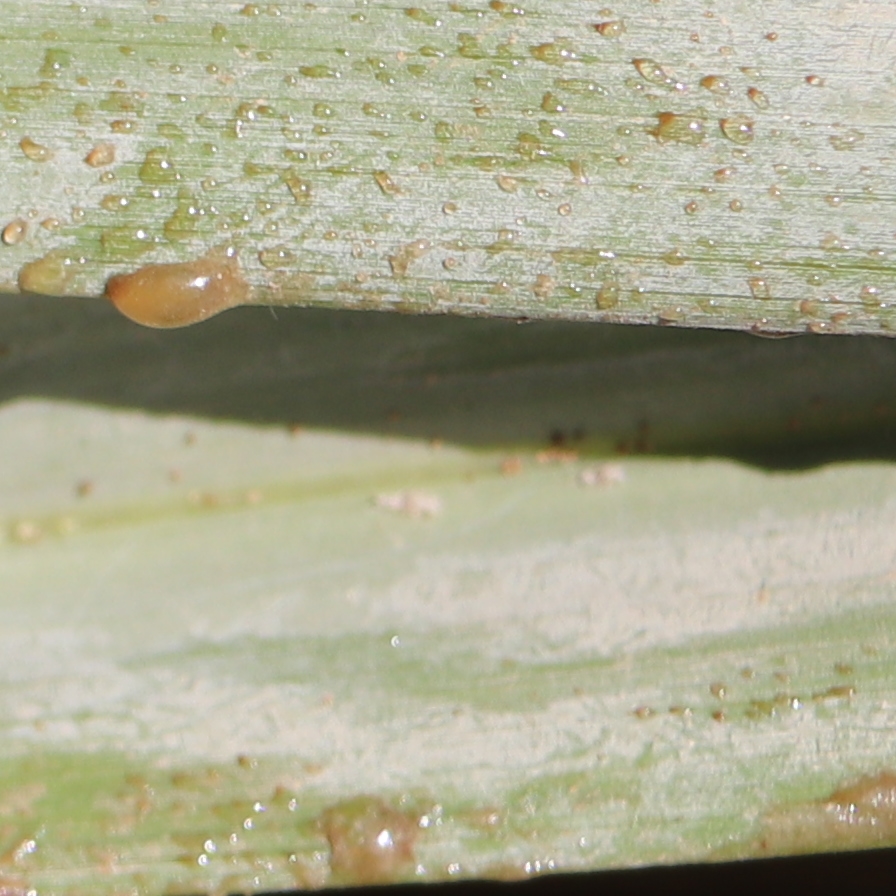
Label: Honey